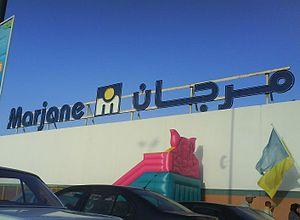
Marjane est un groupe marocain du secteur de la grande distribution.